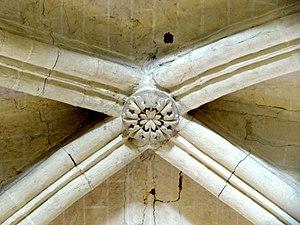
Intérieur de l'église - voir titre.
L'église Saint-Jean-Baptiste est une église catholique paroissiale située à Crouy-en-Thelle, dans le département de l'Oise, en France. Elle se présente comme un édifice essentiellement gothique flamboyant, dont le plan rectangulaire à trois vaisseaux, avec un clocher-porche précédant la nef, masque une réalité beaucoup plus complexe. Le chœur est en effet d'origine roman, et conserve deux voûtes d'ogives des années 1130 / 1140 qui comptent parmi les plus anciennes du département. Dans le vaisseau nord, les trois dernières voûtes sont de style gothique rayonnant. Si ces éléments, ainsi que les réseaux flamboyants de la plupart des fenêtres, sont d'un intérêt incontestable, la reprise en sous-œuvre de la plupart des grandes arcades sans égards pour l'esthétique de l'espace intérieur, et l'installation de voûtes d'ogives factices et de clés de voûte néo-gothiques au XIIᵉ siècle, n'ont pas valu à l'église Saint-Jean-Baptiste un classement aux monuments historiques à ce jour. Néanmoins, les élévations extérieures sont aujourd'hui restaurées et bien mises en valeur.